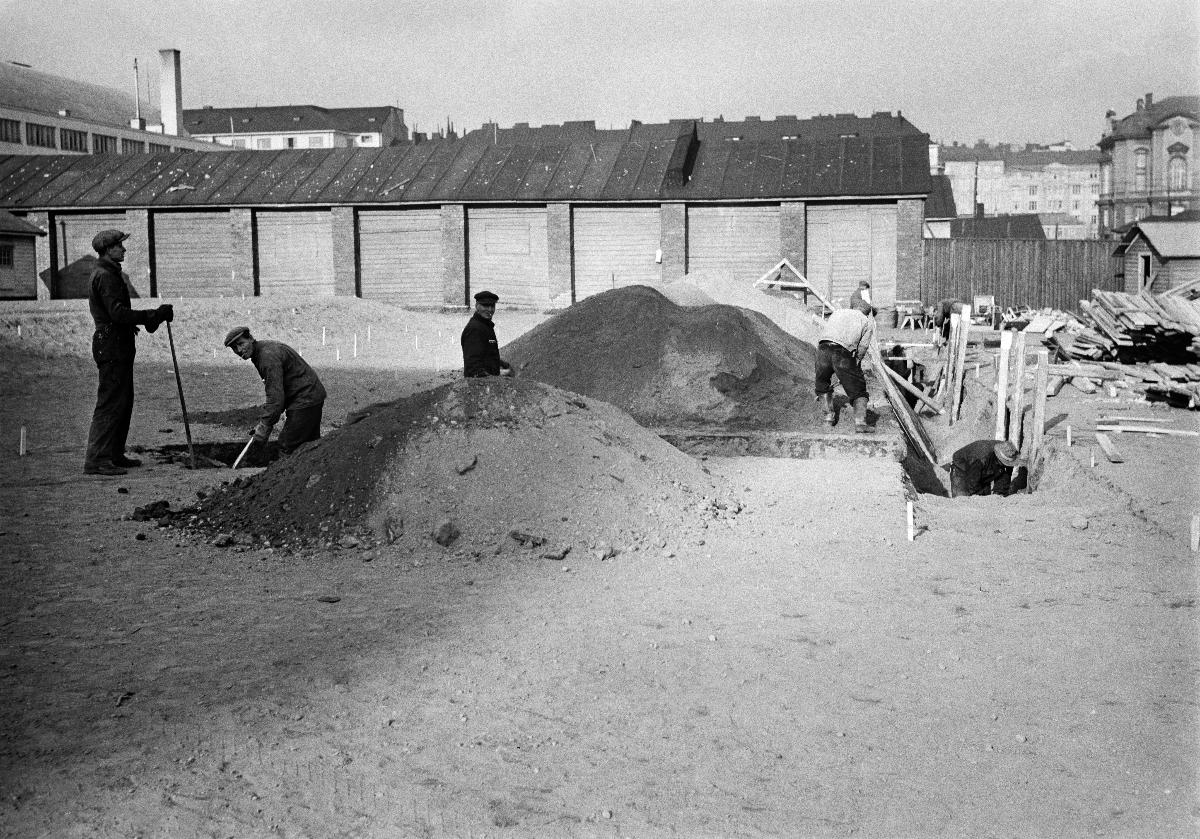
Suojakaivantoja kaivetaan
Skyddsgravar grävs; Shelter foxholes are digged
sisällön kuvaus: Suojakaivantoja kaivetaan Helsingissä 13.10.1939. content description: Digging of protective foxholes in Helsinki 13.10.1939. innehållsbeskrivning: Skyddsgravar grävs i Helsingfors 13.10.1939.
Kuvaaja: Sundström, Hugo, kuvaaja
Vuosi: 1939
Paikka: Suomi, Uusimaa, Helsinki
Aiheet: HBL; väestönsuojat; hemfronten; skyddsåtgärder; krig; skyddsgravar; bombskydd; suojakaivannot; pommisuojat; air raid shelters; home front; civil defence; protective foxholes; shelters; bomb shelters; war; skyddsrum